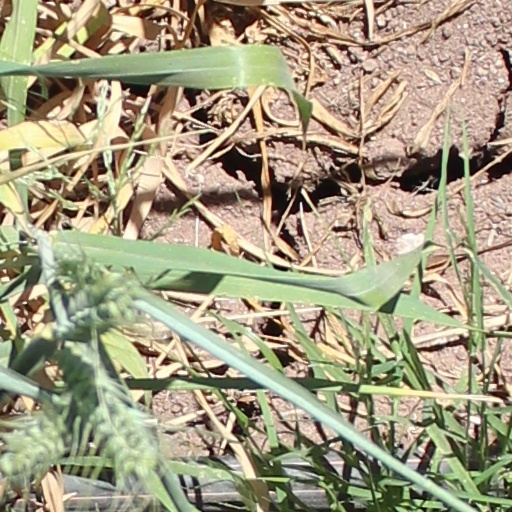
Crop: wheat